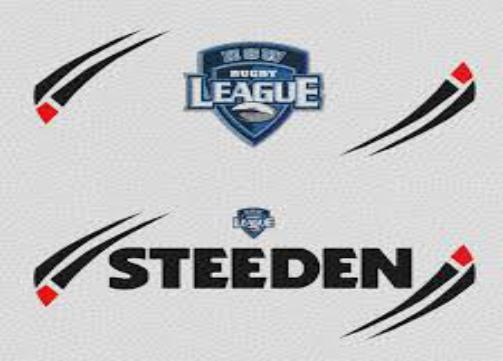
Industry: Sports